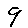
Label: 9